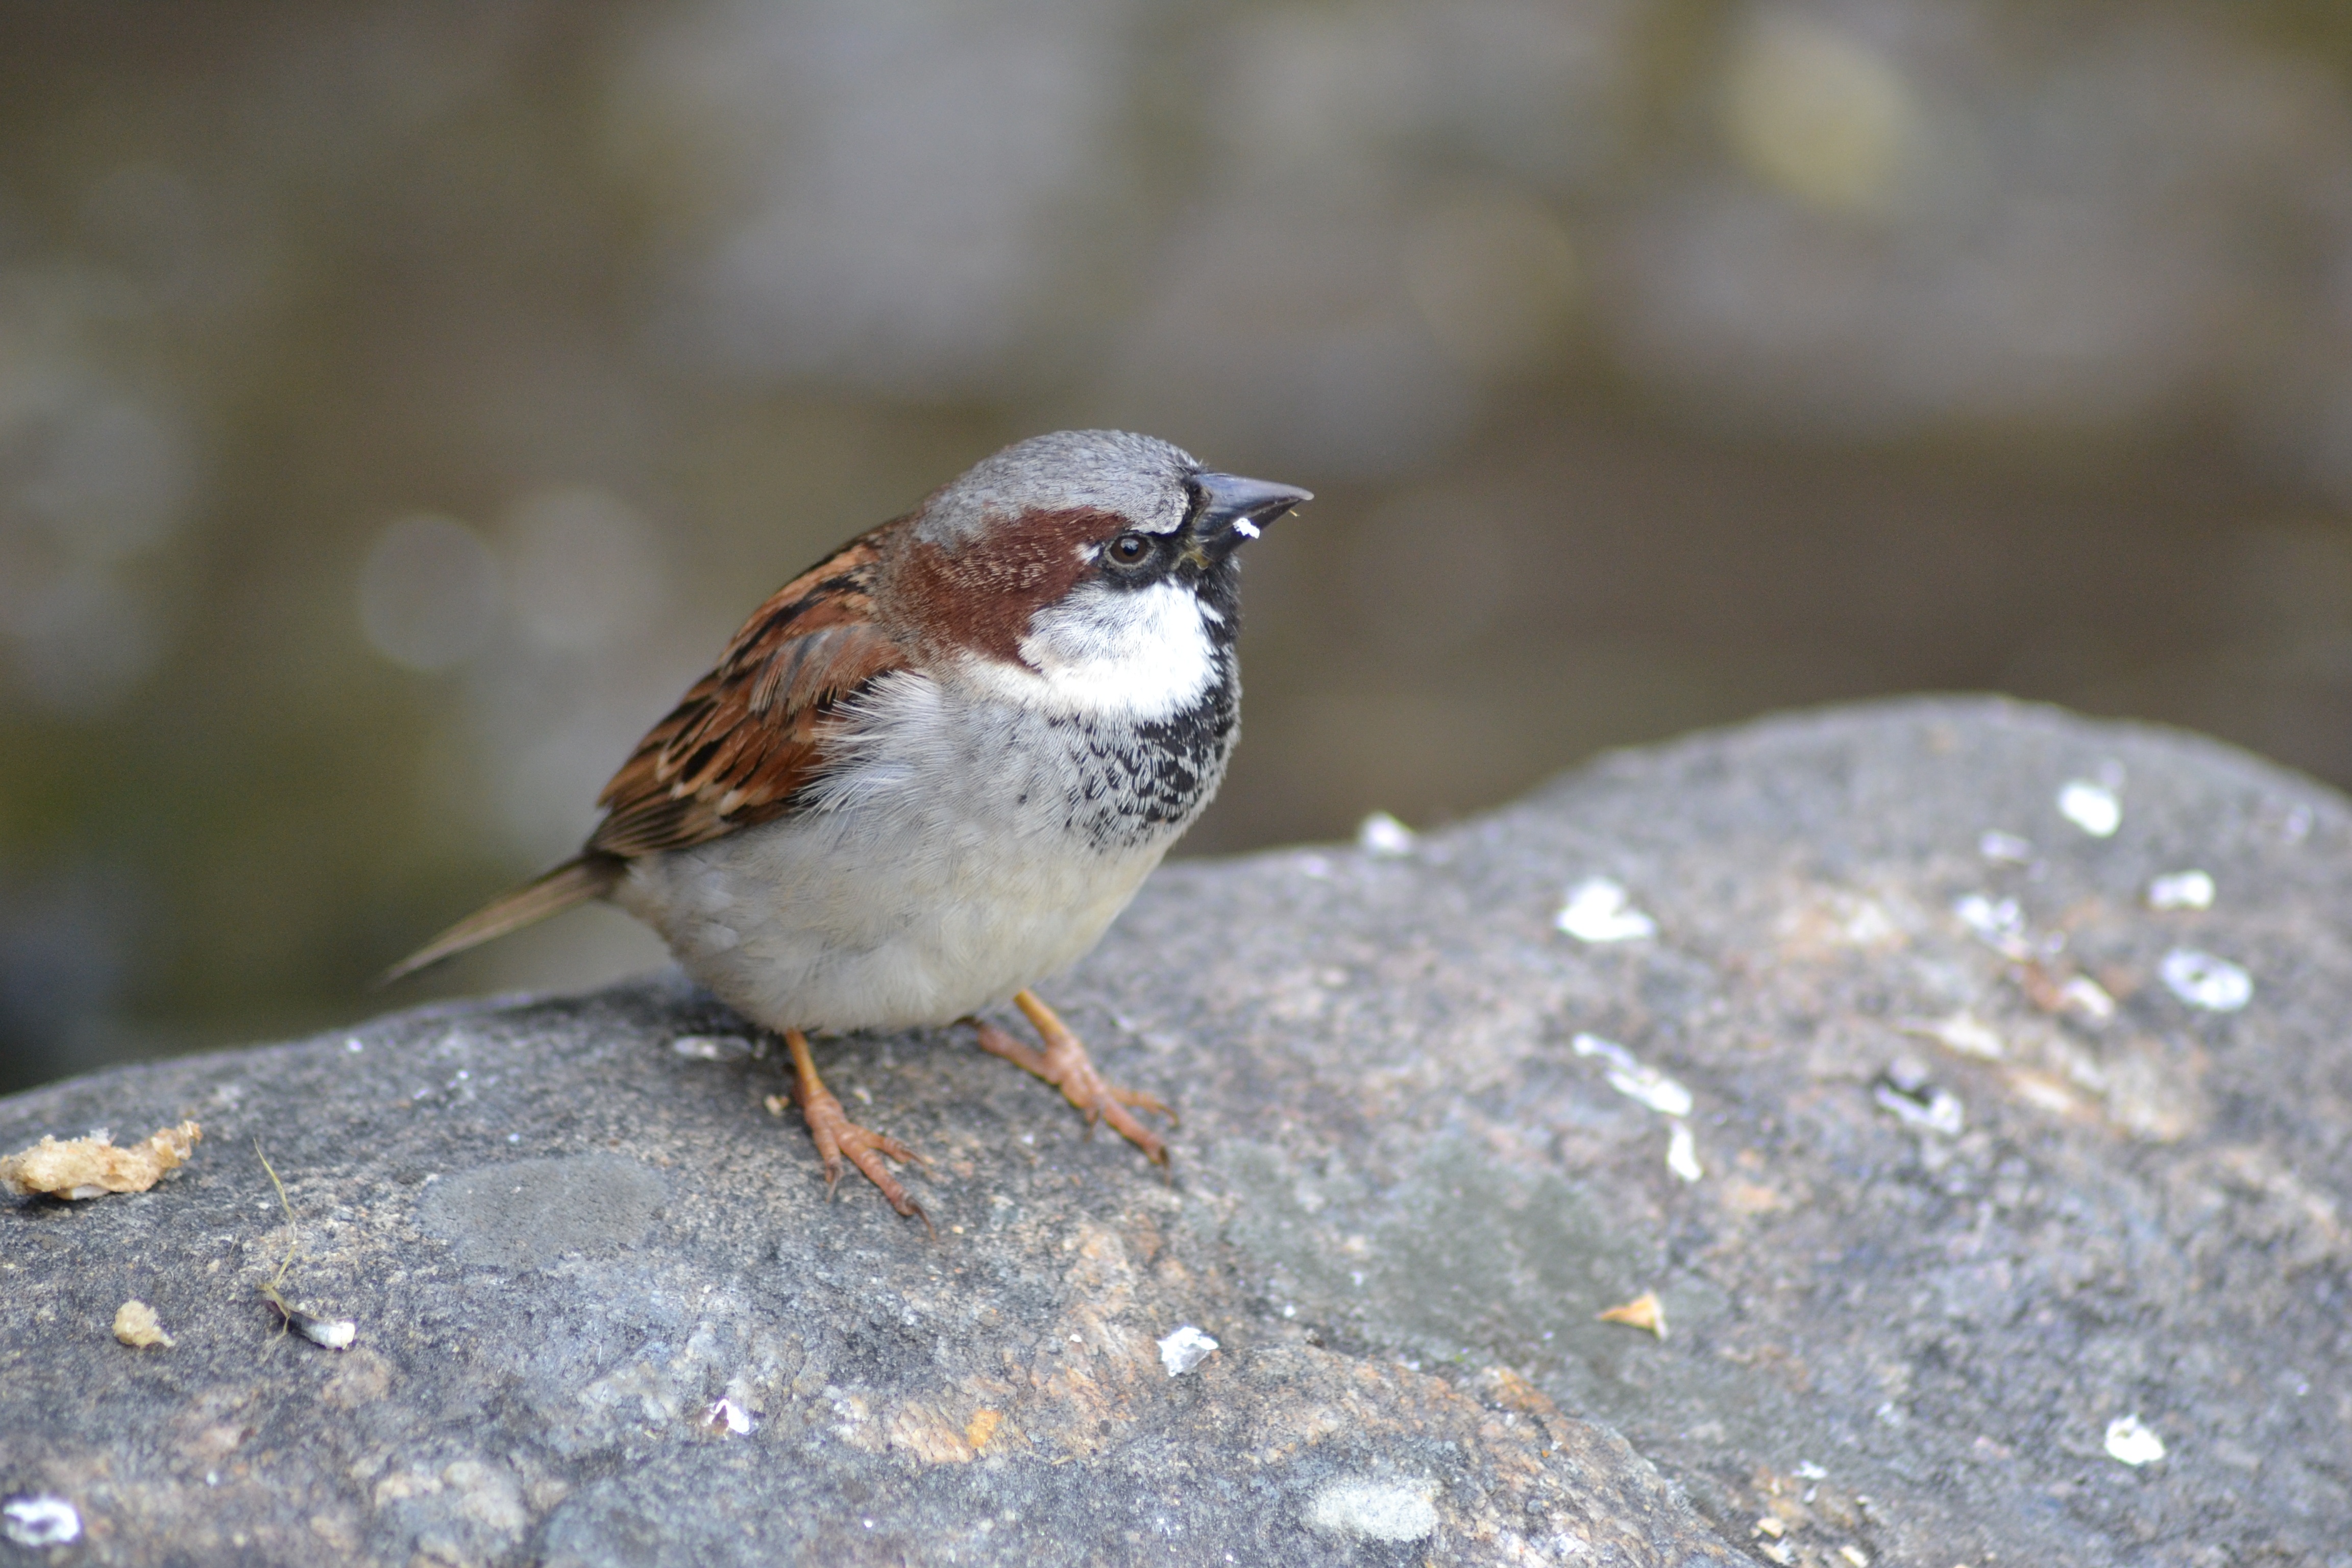
nature, bird, wildlife, beak, close, robin, fauna, plumage, close up, vertebrate, sparrow, finch, junco, brambling, wren, sperling, house sparrow, old world flycatcher, perching bird, emberizidae, cinclidae, european robin